Eptingen

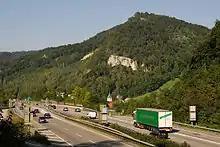
Highway at Eptingen

Eptingen has an area, , of . Of this area, or 47.3% is used for agricultural purposes, while or 47.6% is forested. Of the rest of the land, or 5.2% is settled (buildings or roads), or 0.1% is either rivers or lakes and or 0.3% is unproductive land.